French hip-hop

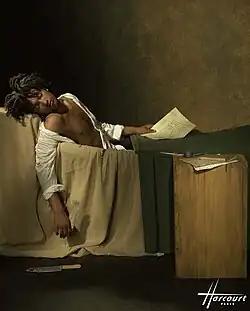
Doc Gynéco in 1997. The photo by Studio Harcourt alludes to the 1793 painting "The Death of Marat".

Through the 1990s, the music grew to become one of the most popular genres in France; in 1997, IAM's release "L'école du Micro d'Argent" sold more than 1 million discs, with NTM moving more than 700,000 copies of their final album "Suprême NTM". The group went their separate ways in 2000.